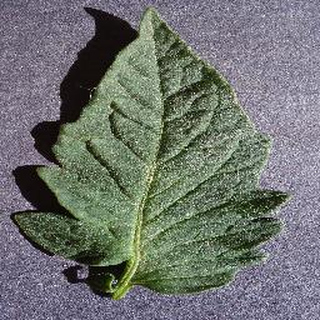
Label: healthy_tomato